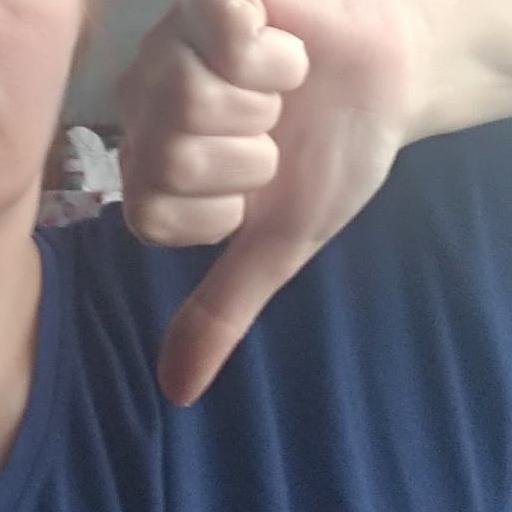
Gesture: dislike